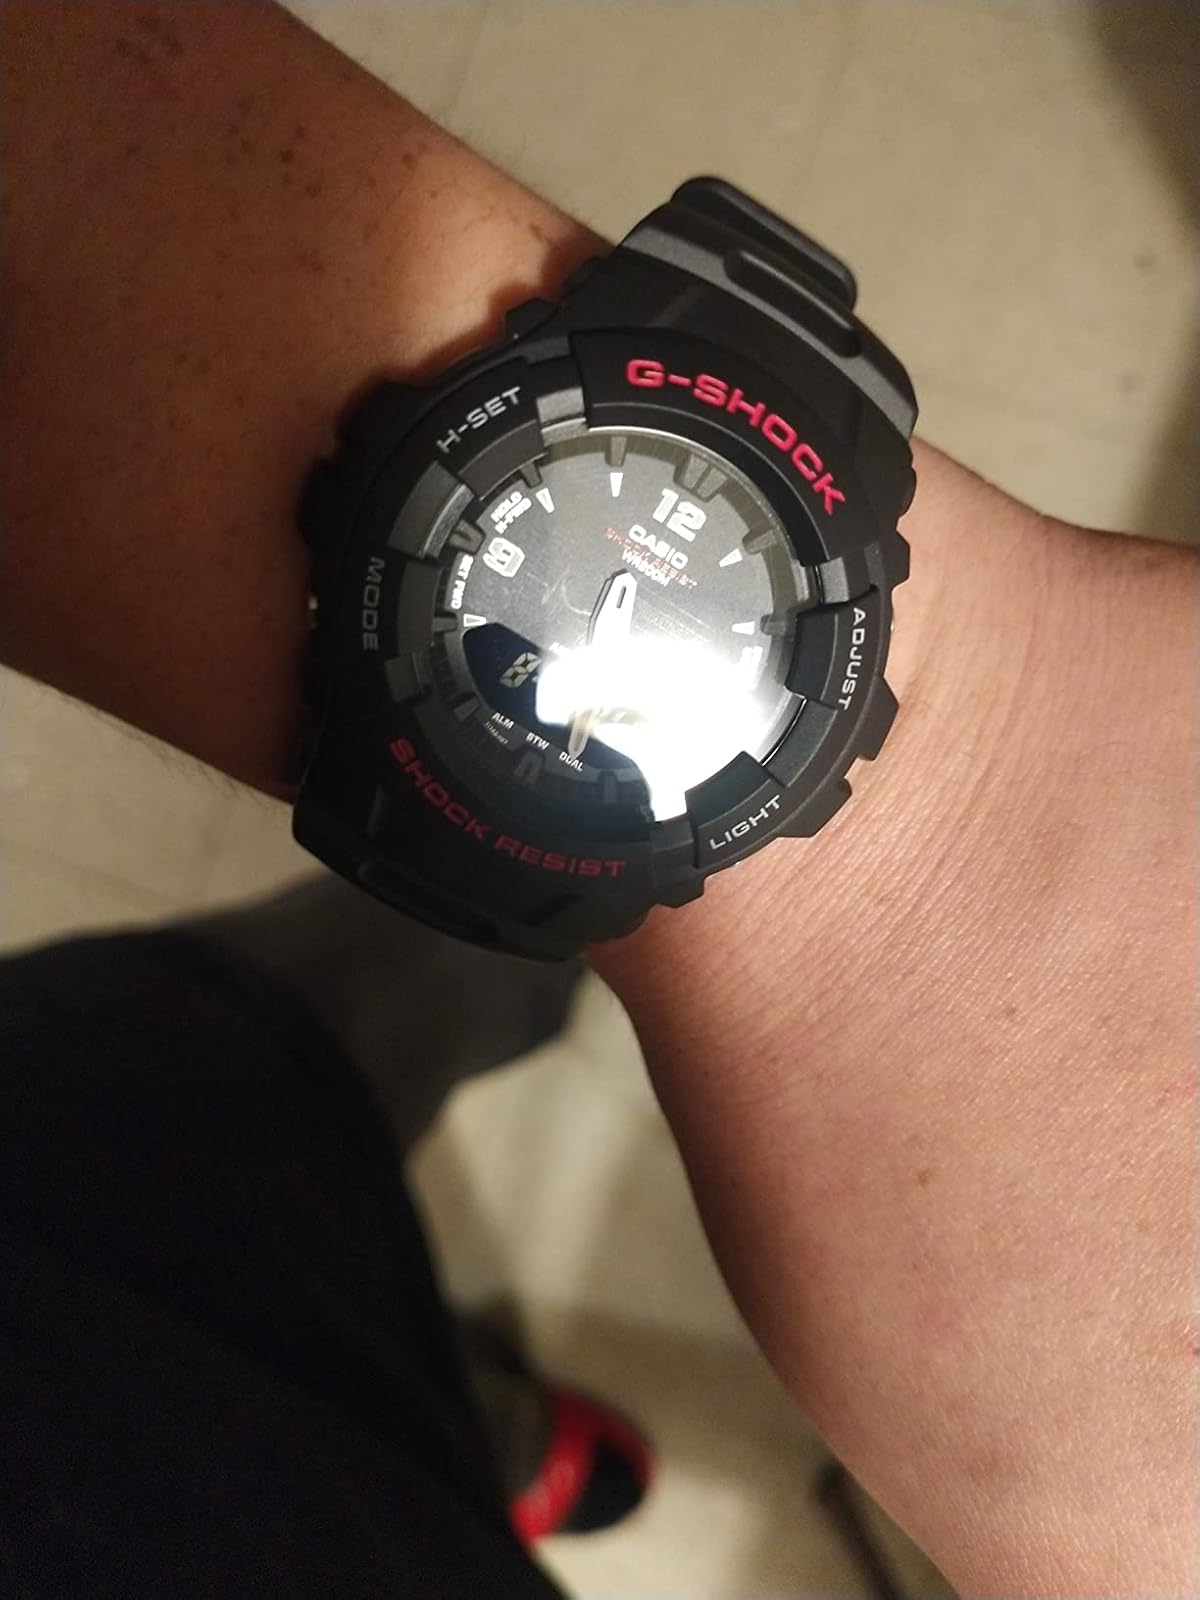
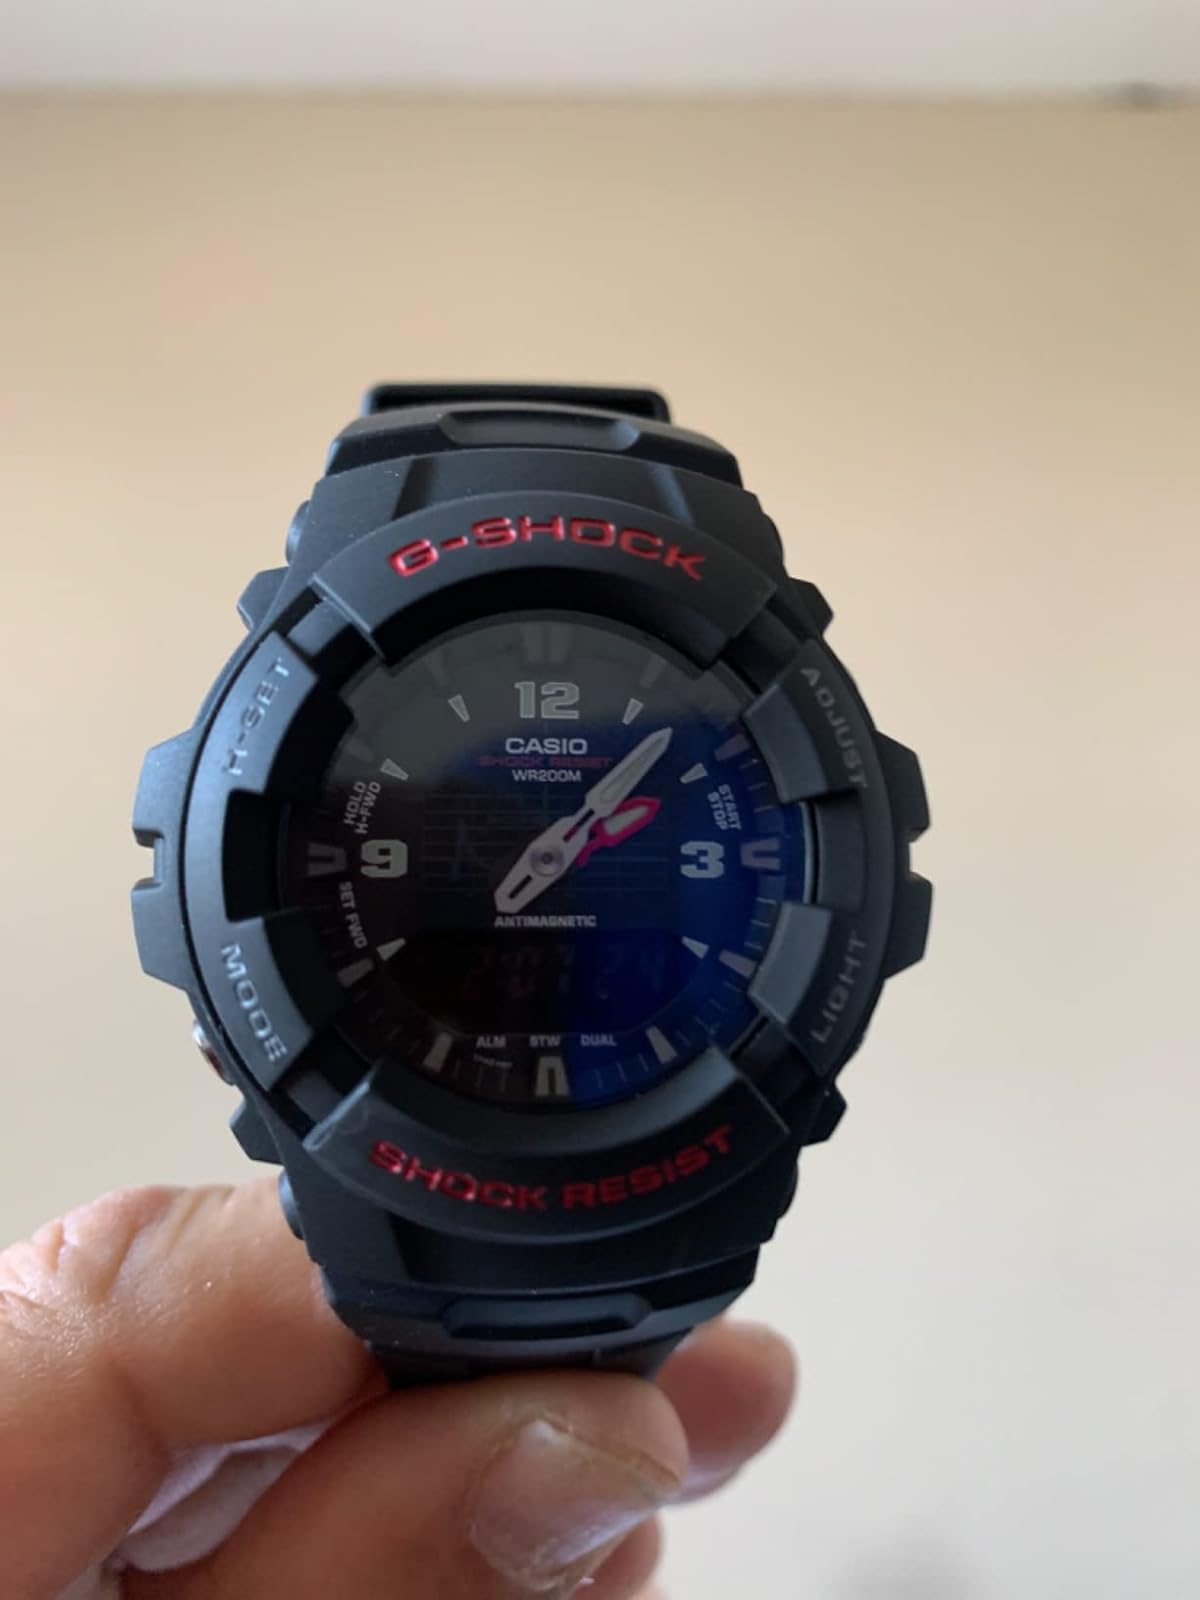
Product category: accessories_watch
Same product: yes